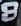
Number: 8